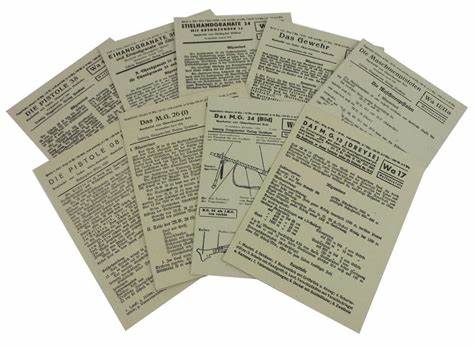
Waste category: paper